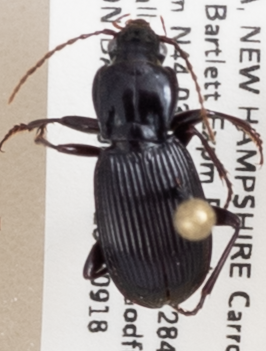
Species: Pterostichus adoxus
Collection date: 2019-09-18
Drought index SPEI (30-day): -0.226
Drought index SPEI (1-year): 1.01
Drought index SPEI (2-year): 0.6652